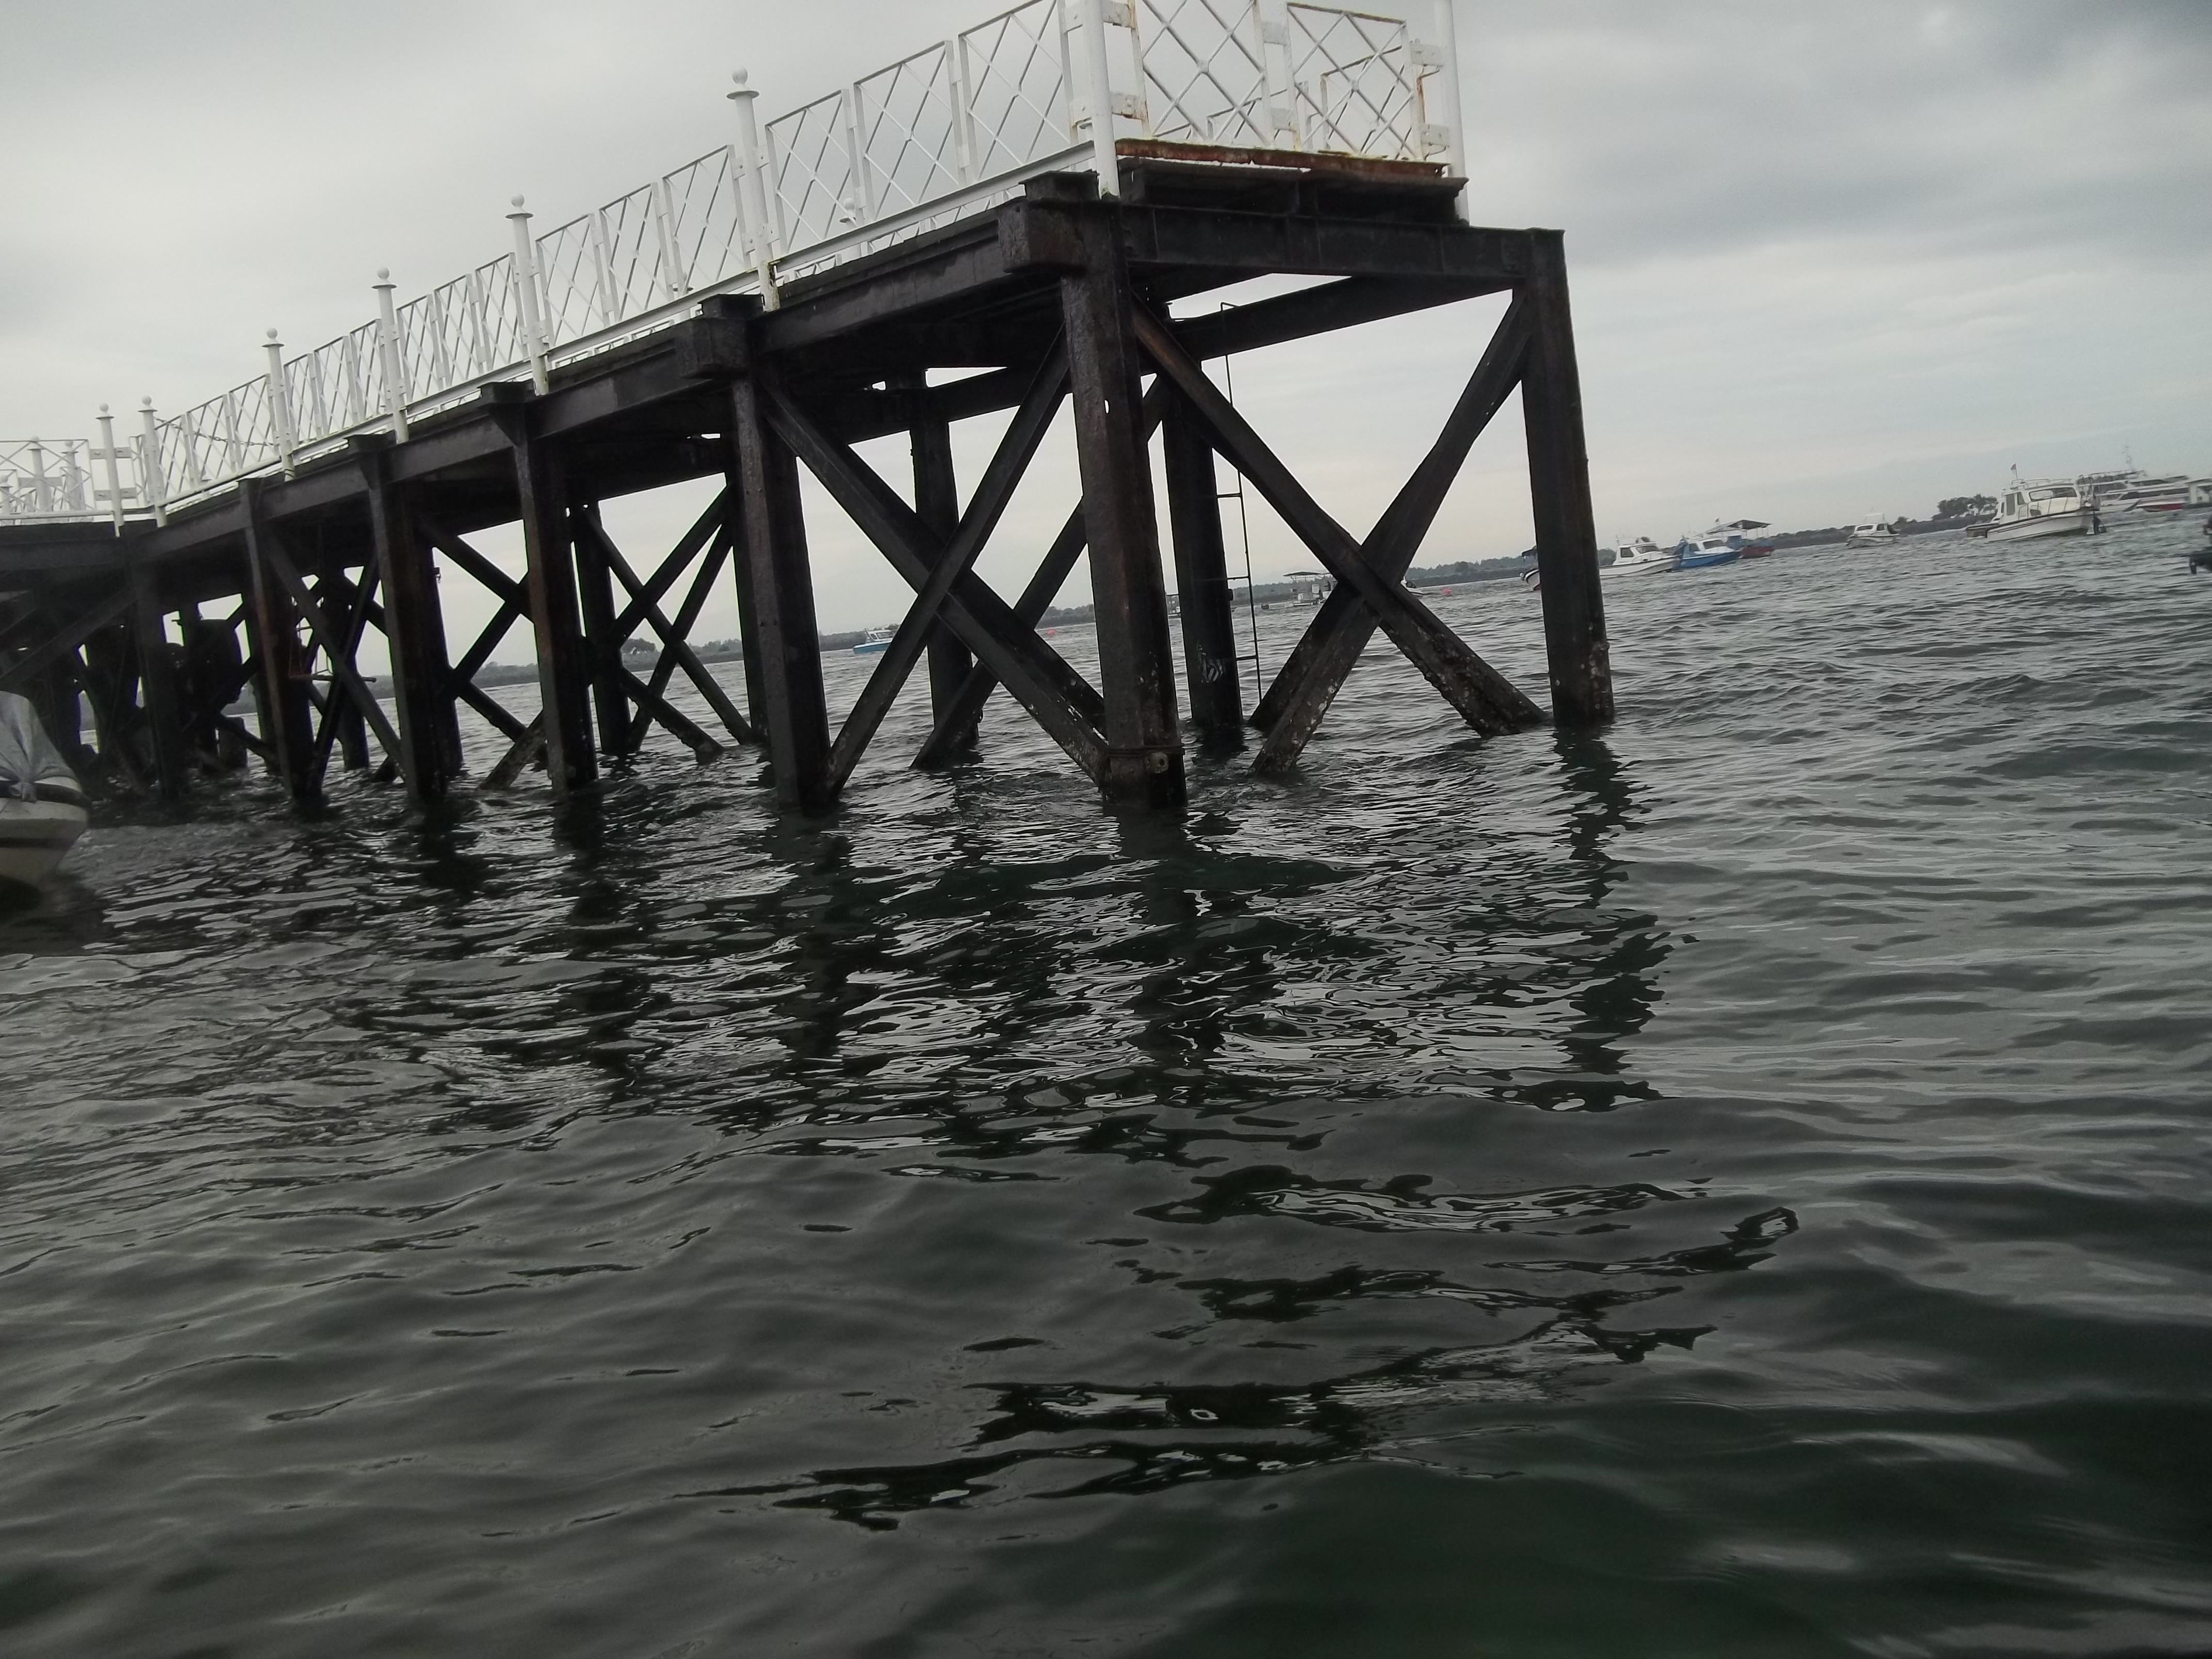
sea, coast, water, ocean, bridge, wave, pier, reflection, bay